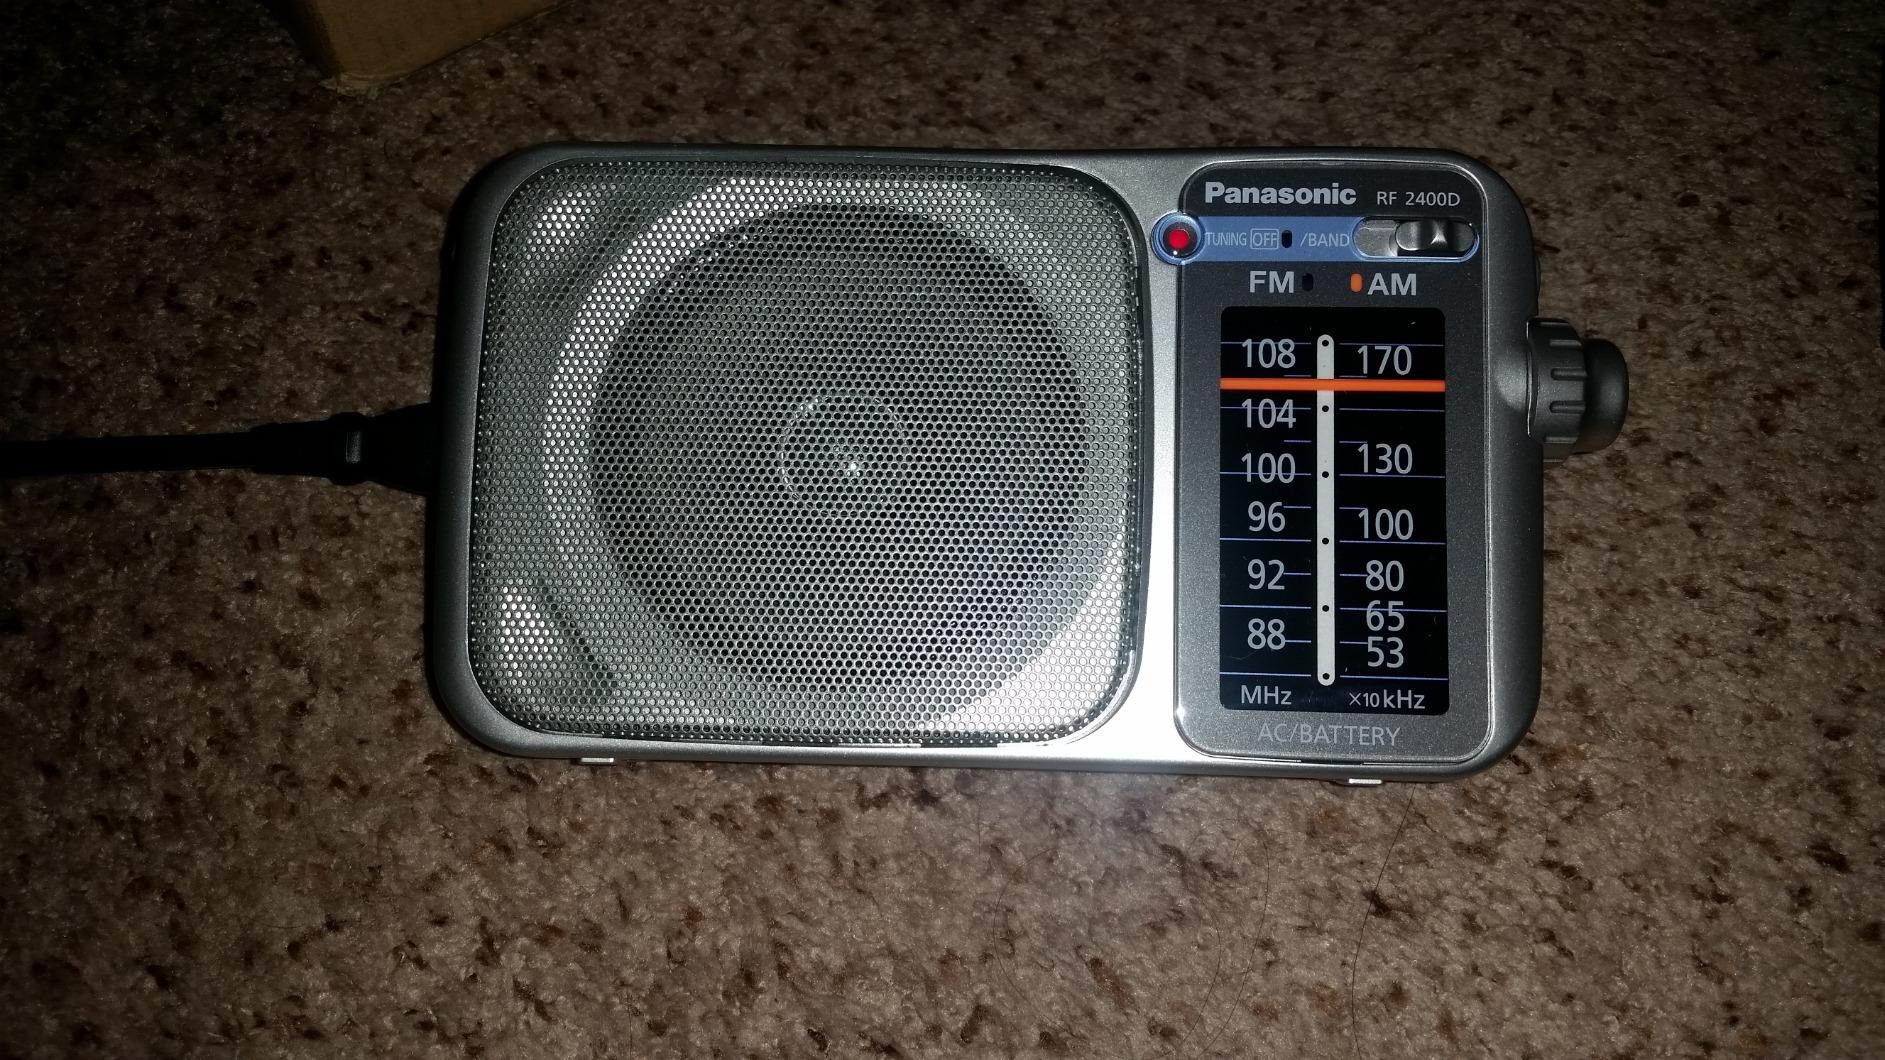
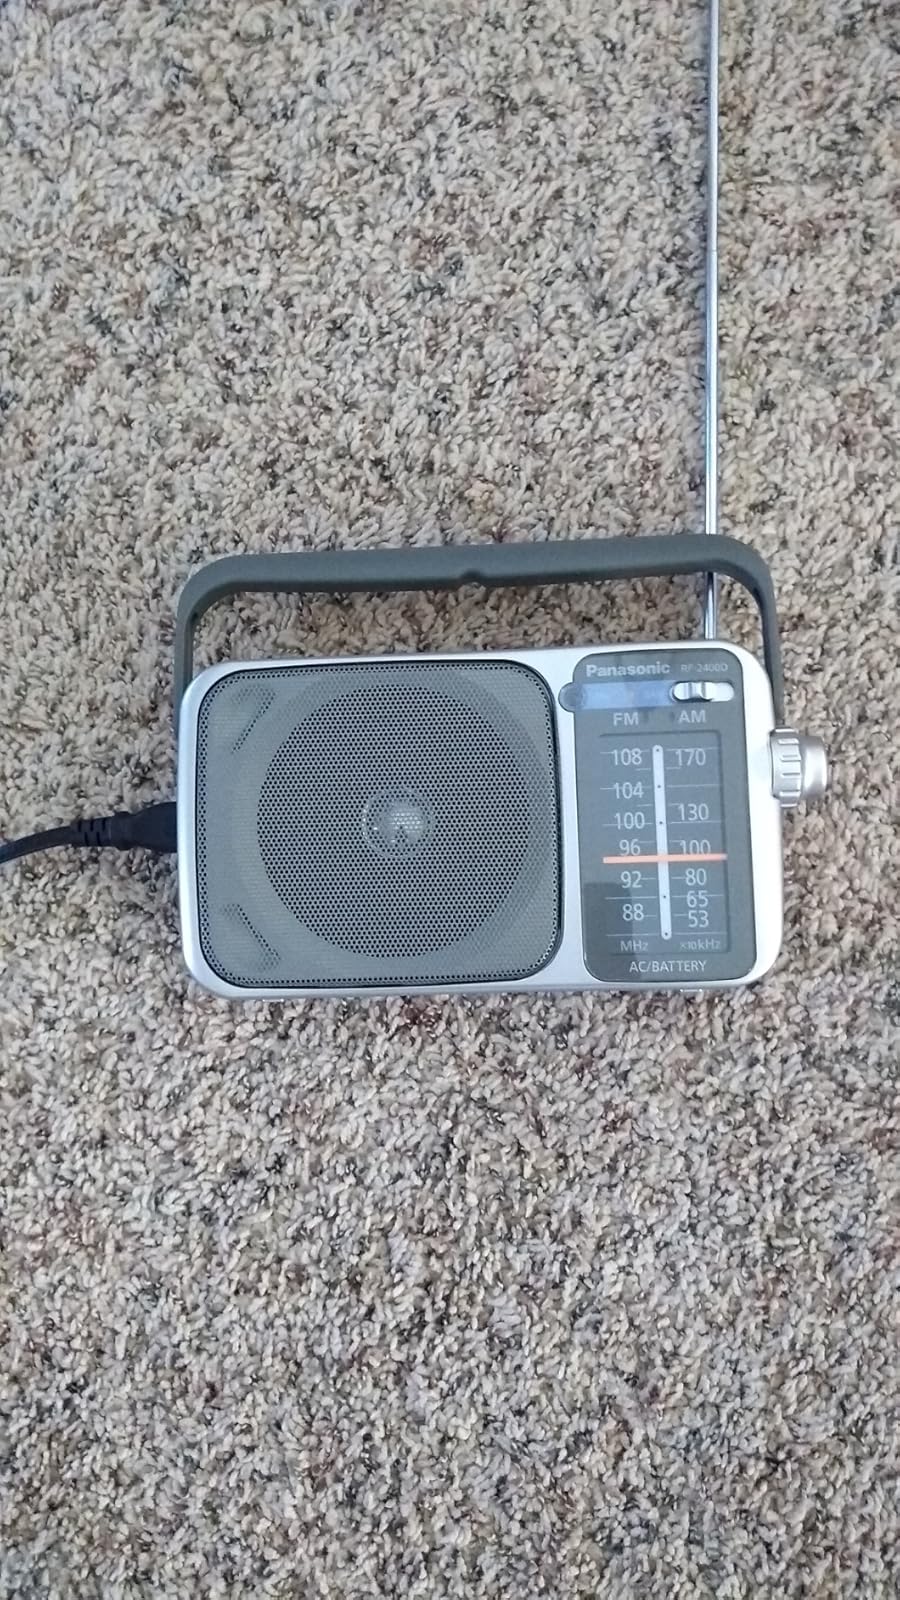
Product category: radio
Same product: yes